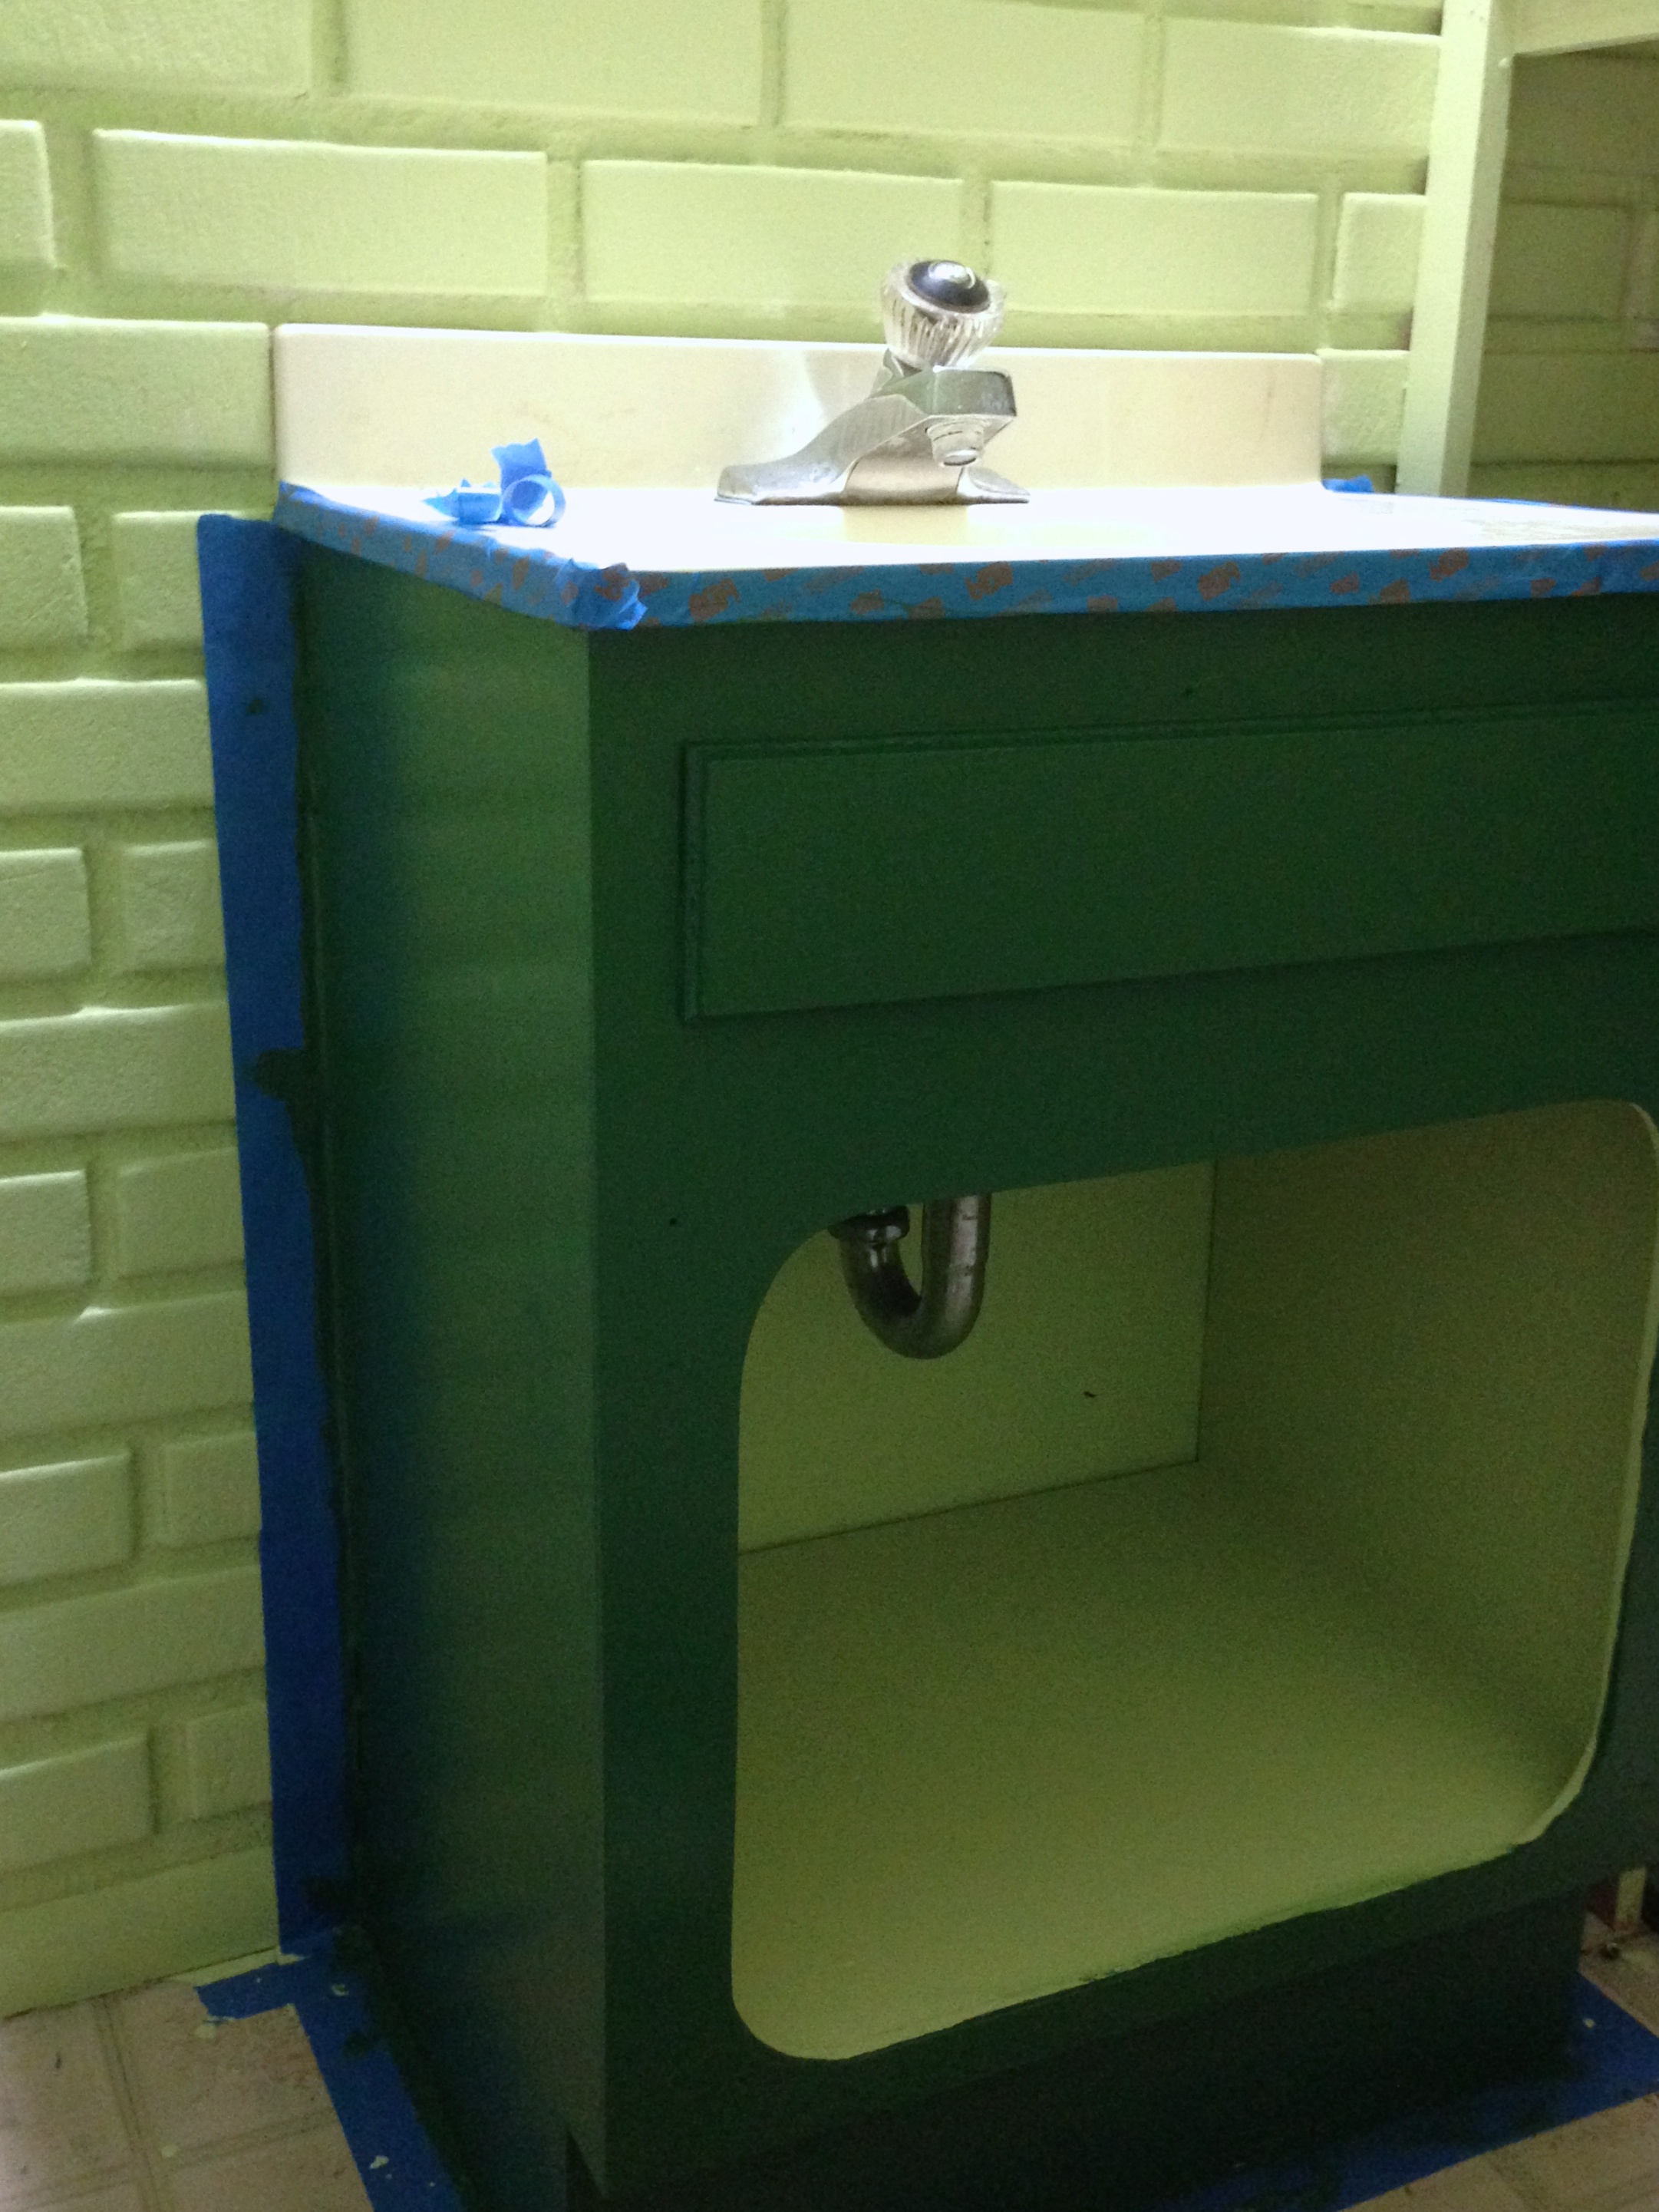
sink, furniture, room, product, cool image, public toilet, man made object, plumbing fixture